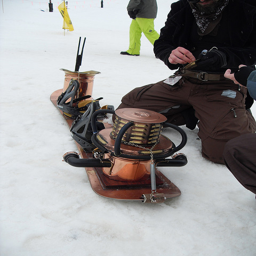
A man kneeling down next to a weird looking snowboard.
A  picture of an unknown device in the snow.
A person is leaning down in the snow with a contraption.
Guy kneels down in snow next to a high tech snowboard
A snowboard is retrofitted with machinery and gadgets.